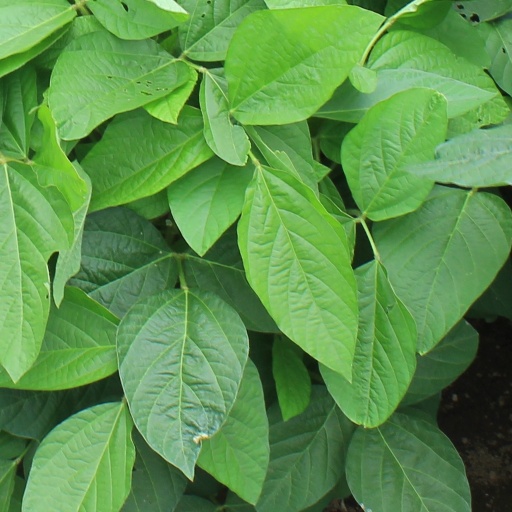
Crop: soybean